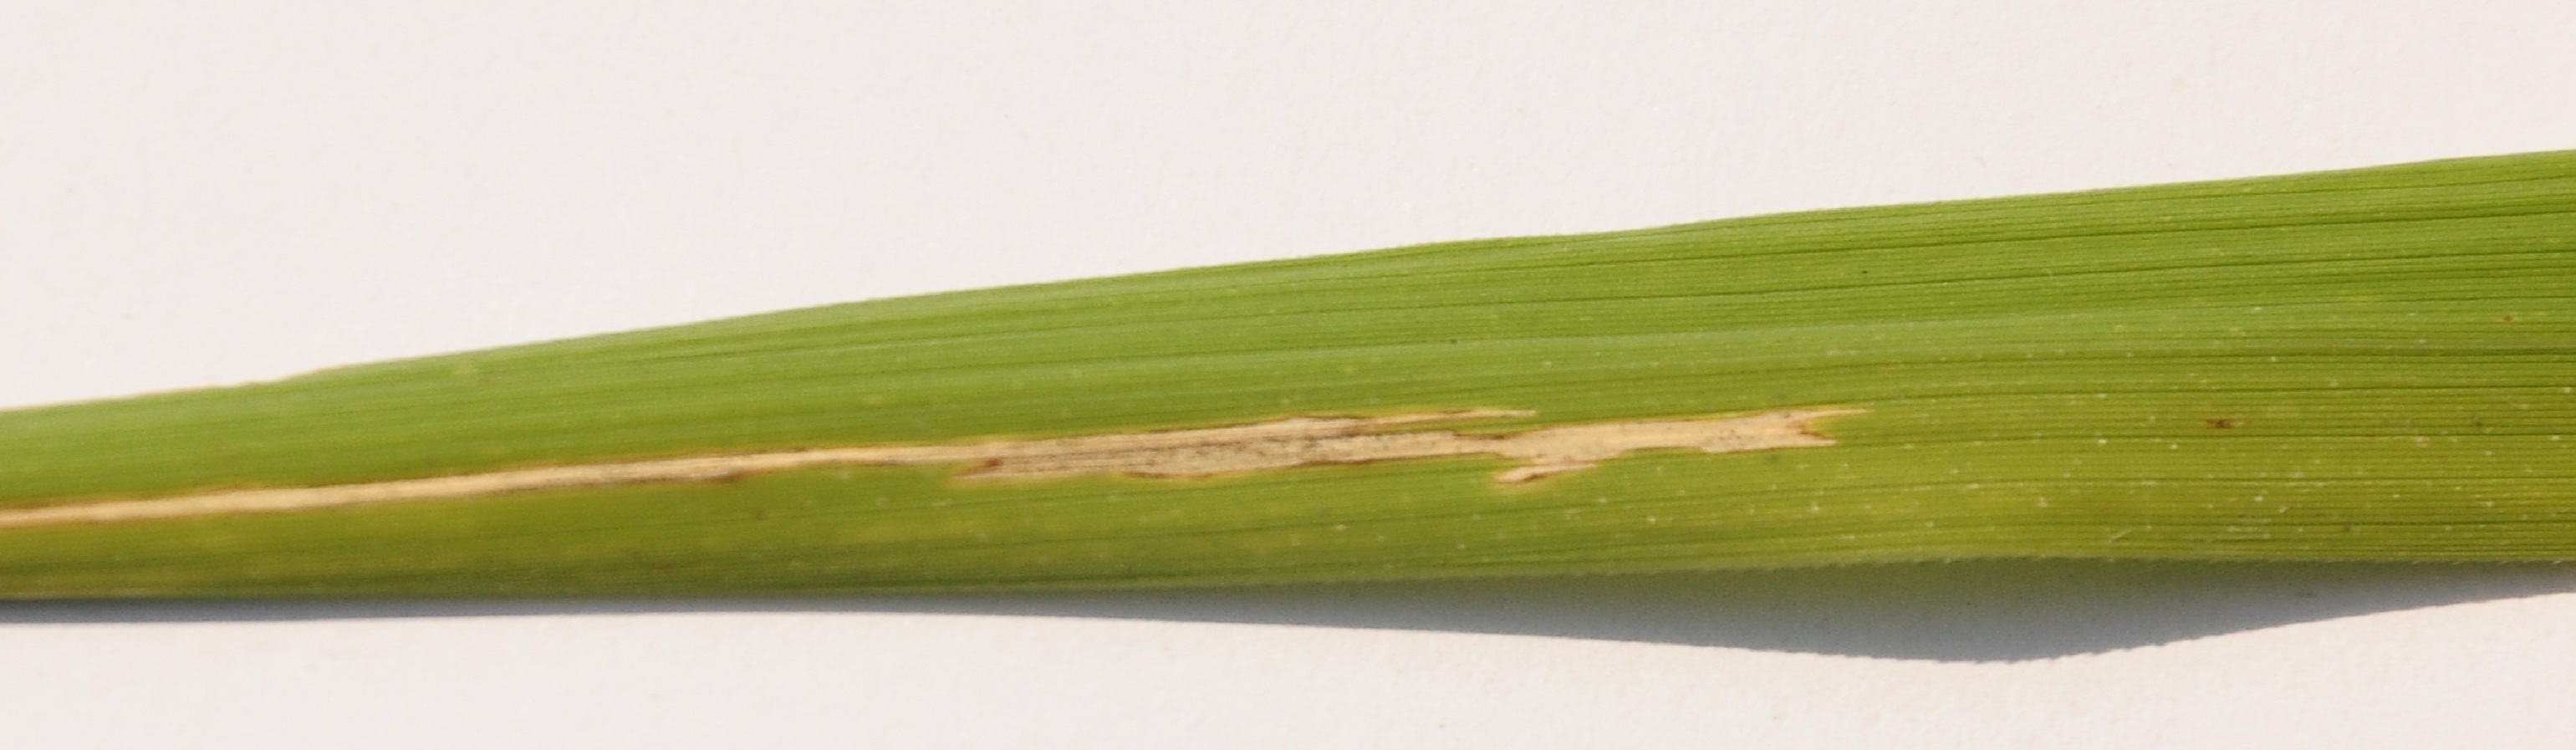
Nhãn: Bệnh Bạc lá (Bacterial leaf blight)